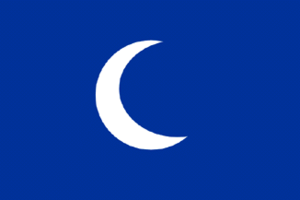
Drapeau des Zianides Español: Bandera del reino ziyánida de Tremecén
La prise de Mers el-Kébir en 1504 est la bataille par laquelle l'Empire espagnol prend possession de Mers el-Kébir, qui était alors un des ports du Maghreb central aux mains des Zianides de Tlemcen et voisin de celui d'Oran. Elle est menée par Don Diego de Cordoba mais préparée et financée par le Cardinal De Cisneros et s'inscrit dans une politique espagnole qui consiste à s'emparer des points stratégiques sur le littoral nord-africain pour assurer sa sécurité maritime et faire cesser les raids corsaires, nombreux depuis la fin de la Reconquista.
La fin de l'Antiquité, ou Antiquité tardive, est marquée en Afrique du Nord par la chute de l'Empire romain sous le coup des migrations germaniques, des invasions barbares : arrivée des Vandales en 429, et royaume des Vandales et des Alains, converti au christianisme sous sa forme arienne.
La prise d'Oran est la bataille par laquelle l'Empire espagnol prend possession d'Oran, qui était alors un des principaux port du Maghreb central au main des Zianides de Tlemcen. Elle est menée par le cardinal Cisneros, secondé par Pedro Navarro et s'inscrit dans une politique espagnole qui consiste à s'emparer des points stratégique sur le littoral nord-africain pour assurer sa sécurité maritime.
Le siège de Tlemcen de 1299 à 1307 désigne l'ensemble des opérations entreprises par l'armée du sultan mérinide Abu Yaqub Yusuf an-Nasr pour s'emparer de la ville de Tlemcen, capitale du Royaume zianide, pendant le conflit qui oppose alors les Mérinides aux Zianides. Le siège est levé à la suite de l'assassinat du souverain mérinide.